James W. Toban

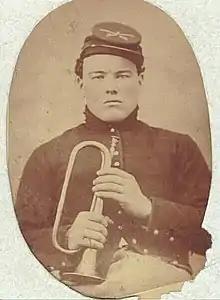

Voluntarily and at great personal risk returned, in the face of the advance of the enemy, and rescued from impending death or capture, Major William C. Stevens, 9th Michigan Cavalry, who had been thrown from his horse.